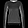
Label: Pullover